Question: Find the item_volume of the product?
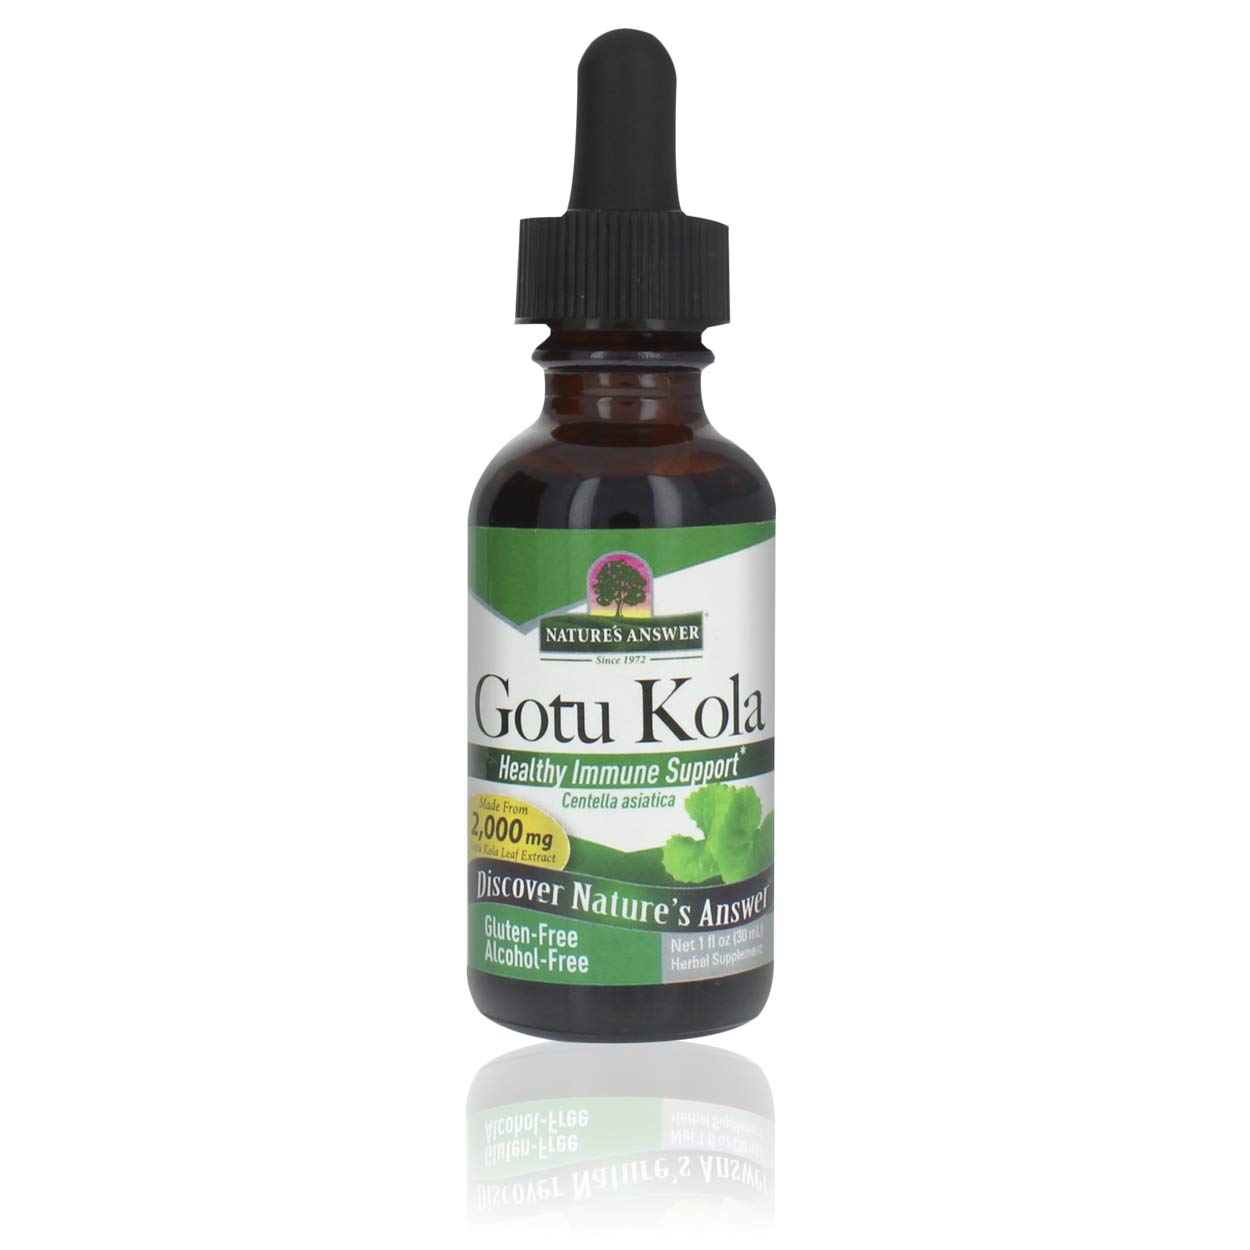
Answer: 1.0 fluid ounce